Moai

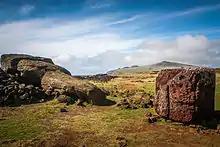
Toppled moai

It is not exactly known how the moai were moved across the island, however, there are numerous studies and theories discussing the topic. Earlier researchers assumed that the process required human energy, ropes, and possibly wooden sledges (sleds) or rollers, as well as leveled tracks across the island (the "Easter Island roads"). Another theory suggests that the moai were placed on top of logs and were rolled to their destinations. If that theory is correct, it would take 50–150 people to move the moai. The most recent study demonstrates from the evidence in the archaeological record that the statues were harnessed with ropes from two sides and made to "walk" by tilting them from side to side while pulling forward, in a vertical way.